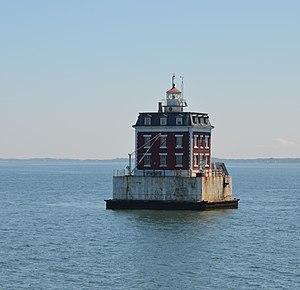
Le phare de New London Ledge, est un phare situé à Groton sur la Tamise, à l'embouchure du port de NewLondon dans le Comté de New London, Connecticut.